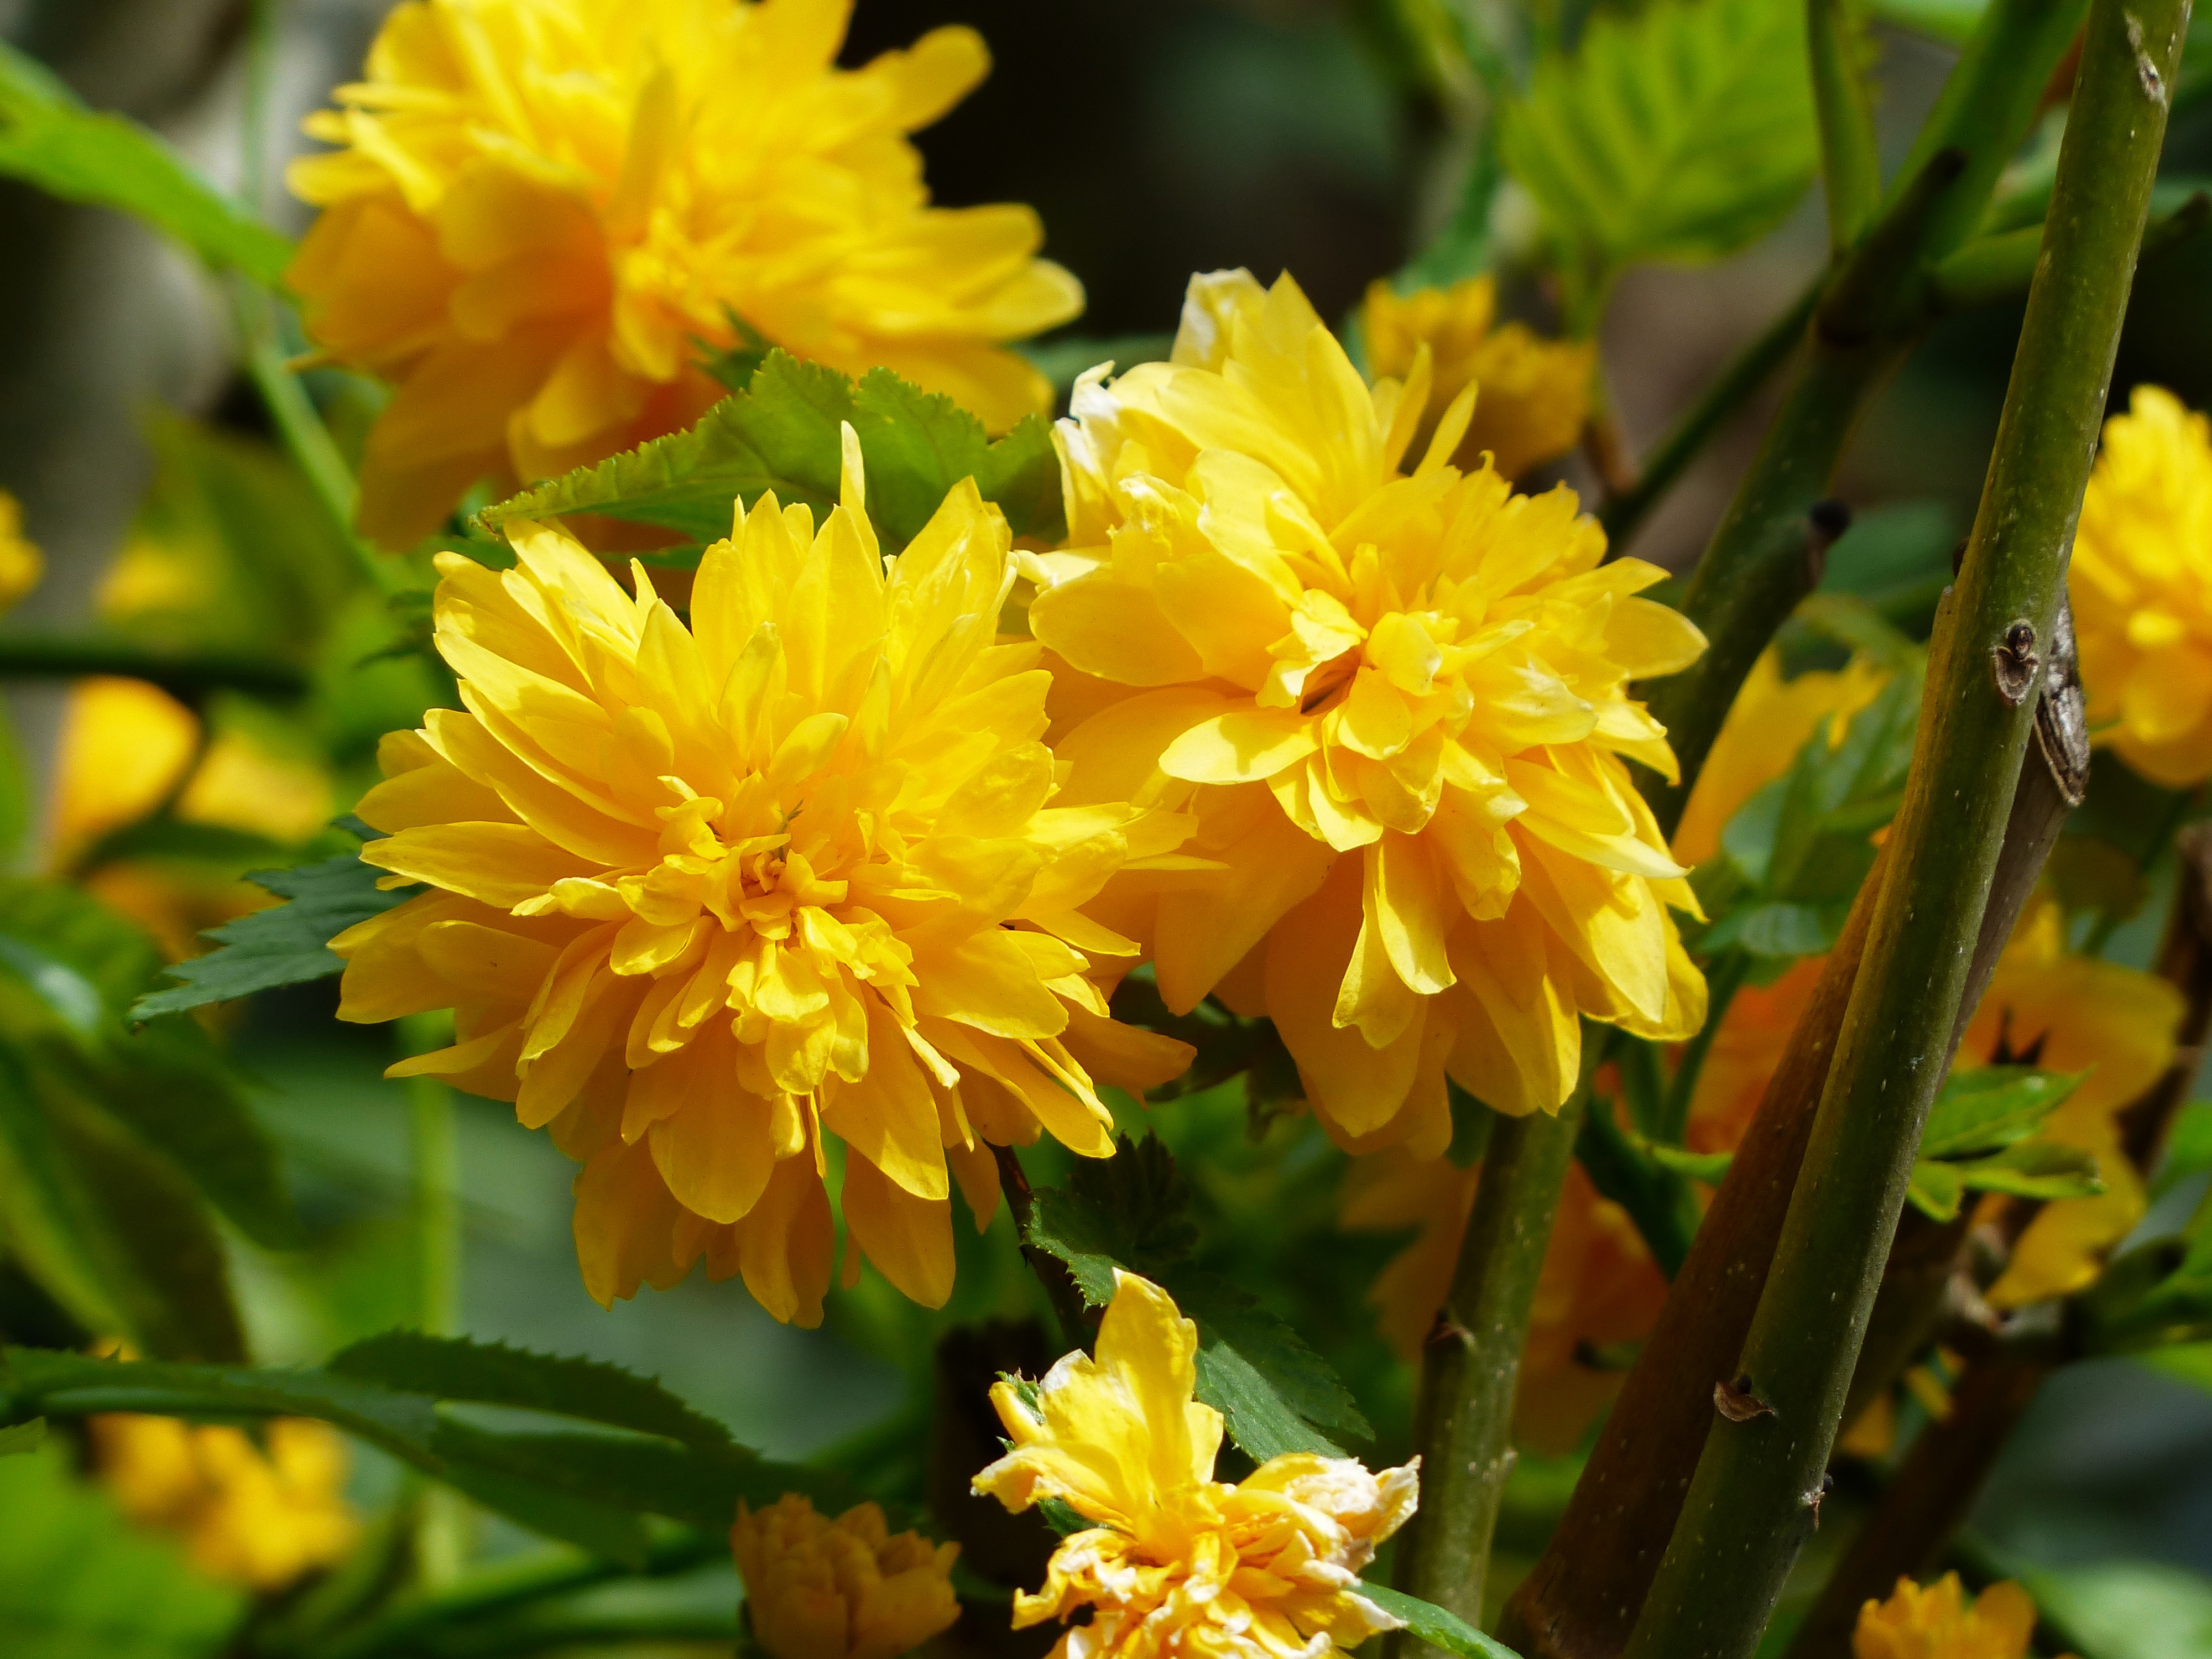
branch, blossom, plant, flower, bloom, bush, herb, produce, botany, yellow, flora, wildflower, nectar, kerria, amber, macro photography, ornamental plant, rose greenhouse, flowering plant, daisy family, calendula, rosaceae, ranunkel shrub, japanese kerrie, land plant, kerria japonica, yamabuki, kerria japonica pleniflora, pleniflora